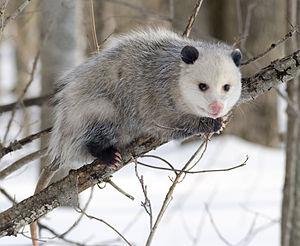
Opossum de Virginie en livrée d'hiver.
Cette liste des mammifères au Québec est basée sur la « Liste de la faune vertébrée du Québec ». Elle comprend les espèces disparues dans l'histoire récente et les espèces introduites. Elle compte 97 espèces en neuf ordres : une espèce de didelphimorphes, dix espèces d'insectivores, huit espèces de chiroptères, trois espèces de lagomorphes, 25 espèces de rongeurs, 21 espèces de fissipèdes, cinq espèces d'artiodactyles, sept espèces de pinnipèdes et 17 espèces de cétacés.
Cette liste traite des mammifères se trouvant au Canada. Il y a environ 200 espèces de mammifères indigènes au Canada. La grandeur de son territoire offre une grande variété d'écosystèmes allant des montagnes aux plaines en passant par les espaces habités. On retrouve au Canada la moitié des espèces mondiales de Cétacés. Le groupe ayant le plus d'espèces sont les Rongeurs alors que le moins nombreux est celui des Didelphimorphes avec une seule espèce.
Voici une liste de diverses espèces animales classées par le nombre de neurones constituant l'ensemble de leur système nerveux. Ces chiffres sont des estimations calculées en multipliant la densité des neurones chez un animal particulier par le volume moyen du cerveau de l'animal. Le ver nématode Caenorhabditis elegans est la seule espèce citée pour laquelle le nombre de neurones a pu être compté.